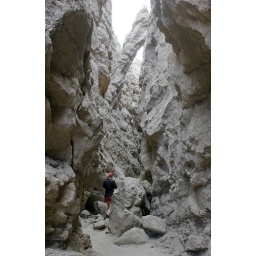
A toppled tower perilously leans against the other side of the canyon as Tatyana films Casper walking underneath it.